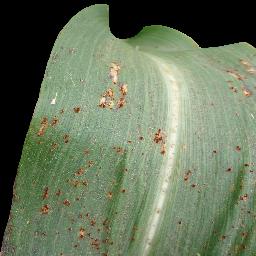
Label: Corn___Common_rust